Tulus (singer)

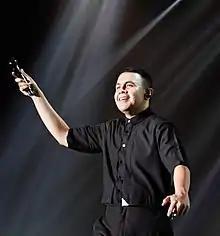
Tulus performing in Jakarta, 2020

Muhammad Tulus (born 20 August 1987), better known by his mononym Tulus, is an Indonesian singer and songwriter of Minangkabau descent.